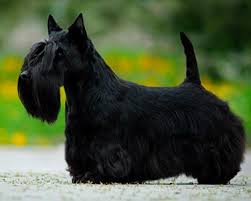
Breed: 206-n000037-Scotch_terrier